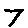
Label: 7